Ngoma (record label)

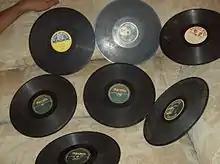
Old Congolese 78 rpm records. The three on the lower left are examples of Ngoma discs.

Ngoma was one of the first record labels intended to provide local African music to the people of the Democratic Republic of the Congo. The name Ngoma came from the Kikongo word for drum. The label was created in 1948 by the Greek businessman Nicolas Jéronimidis, and was active until 1968.